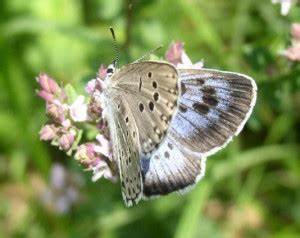
Label: farfalla